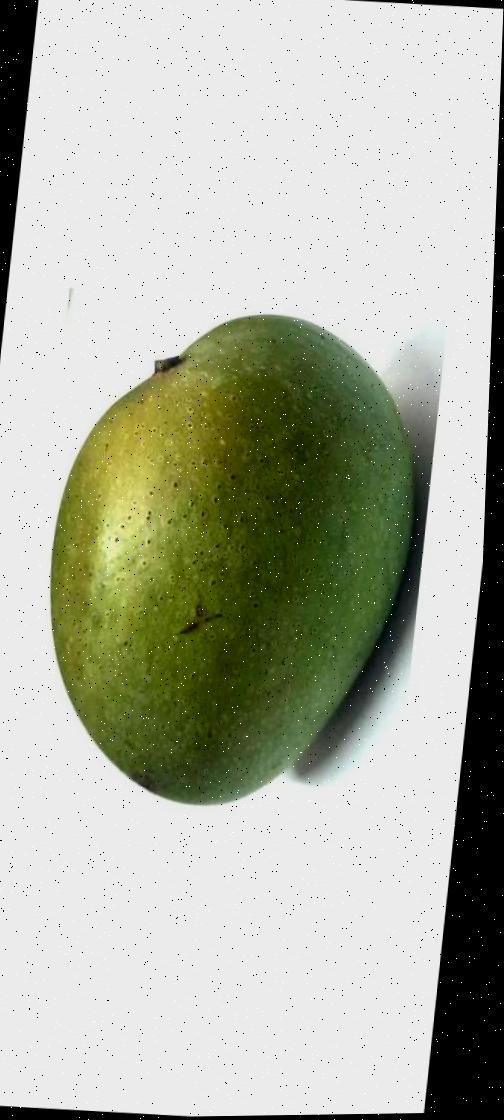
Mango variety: Ashshina Zhinuk